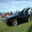
Label: automobile